Squeezed states of light

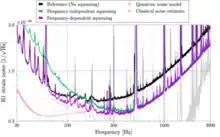
Strain noise spectra of the LIGO (Hanford) detector in amplitude spectral density units for frequency-dependent squeezing (purple), frequency-independent squeezing (green) and no squeezing (black)

The quantum statistical characterization using identical consecutive modes carried by a laser beam confers to the laser beam's electric field "modulation" "within a frequency interval". The actual observable needs to be labeled accordingly, for instance as formula_32. formula_33 is the "amplitude" (or "depth") of the amplitude modulation and formula_34 the "amplitude" (or "depth") of the phase modulation in the respective frequency interval. This leads to the doggerel expressions '"amplitude quadrature amplitude'" and '"phase quadrature amplitude"'.